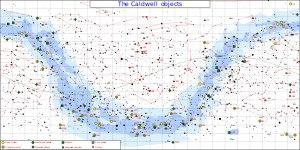
Le Catalogue Caldwell est un catalogue astronomique regroupant 109 amas stellaires, nébuleuses et galaxies pour aider les astronomes amateurs dans leurs observations. La liste a été compilée par Sir Patrick Moore Caldwell, mieux connu sous le nom Patrick Moore, pour compléter le Catalogue Messier. Celui-ci a rapidement dressé une liste de 109 objets et l'a ensuite publiée dans Sky & Telescope en décembre 1995.